Kariyilakkattu Pole

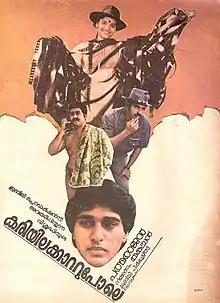
Poster designed by Roy P. Thomas

Kariyilakkattu Pole is a 1986 Indian Malayalam-language mystery thriller film written and directed by P. Padmarajan. It is based on the radio drama "Sisirathil Oru Prabhatham" by Sudhakar Mangalodayam, the plot follows DySP Achuthankutty who is investigating the murder of a film director, Harikrishnan. The film stars Mohanlal, Mammootty, Rahman, Sripriya, Karthika, Jalaja, and Unni Mary. The background score was composed by Johnson.